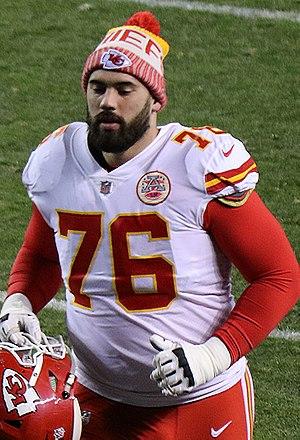
Laurent Duvernay-Tardif, né le 11 février 1991 à Mont-Saint-Hilaire, au Québec, est un joueur canadien de football américain évoluant au poste de garde.